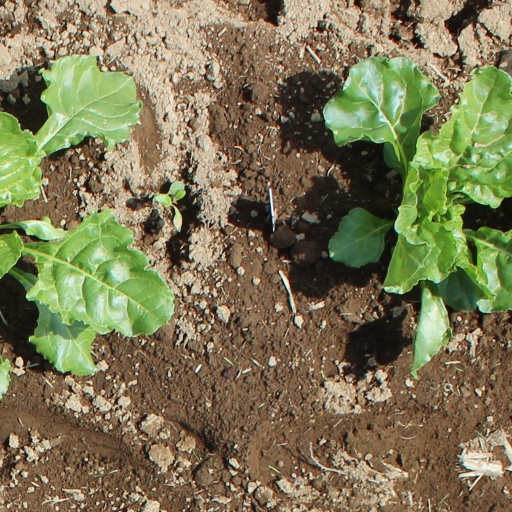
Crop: sugar beet